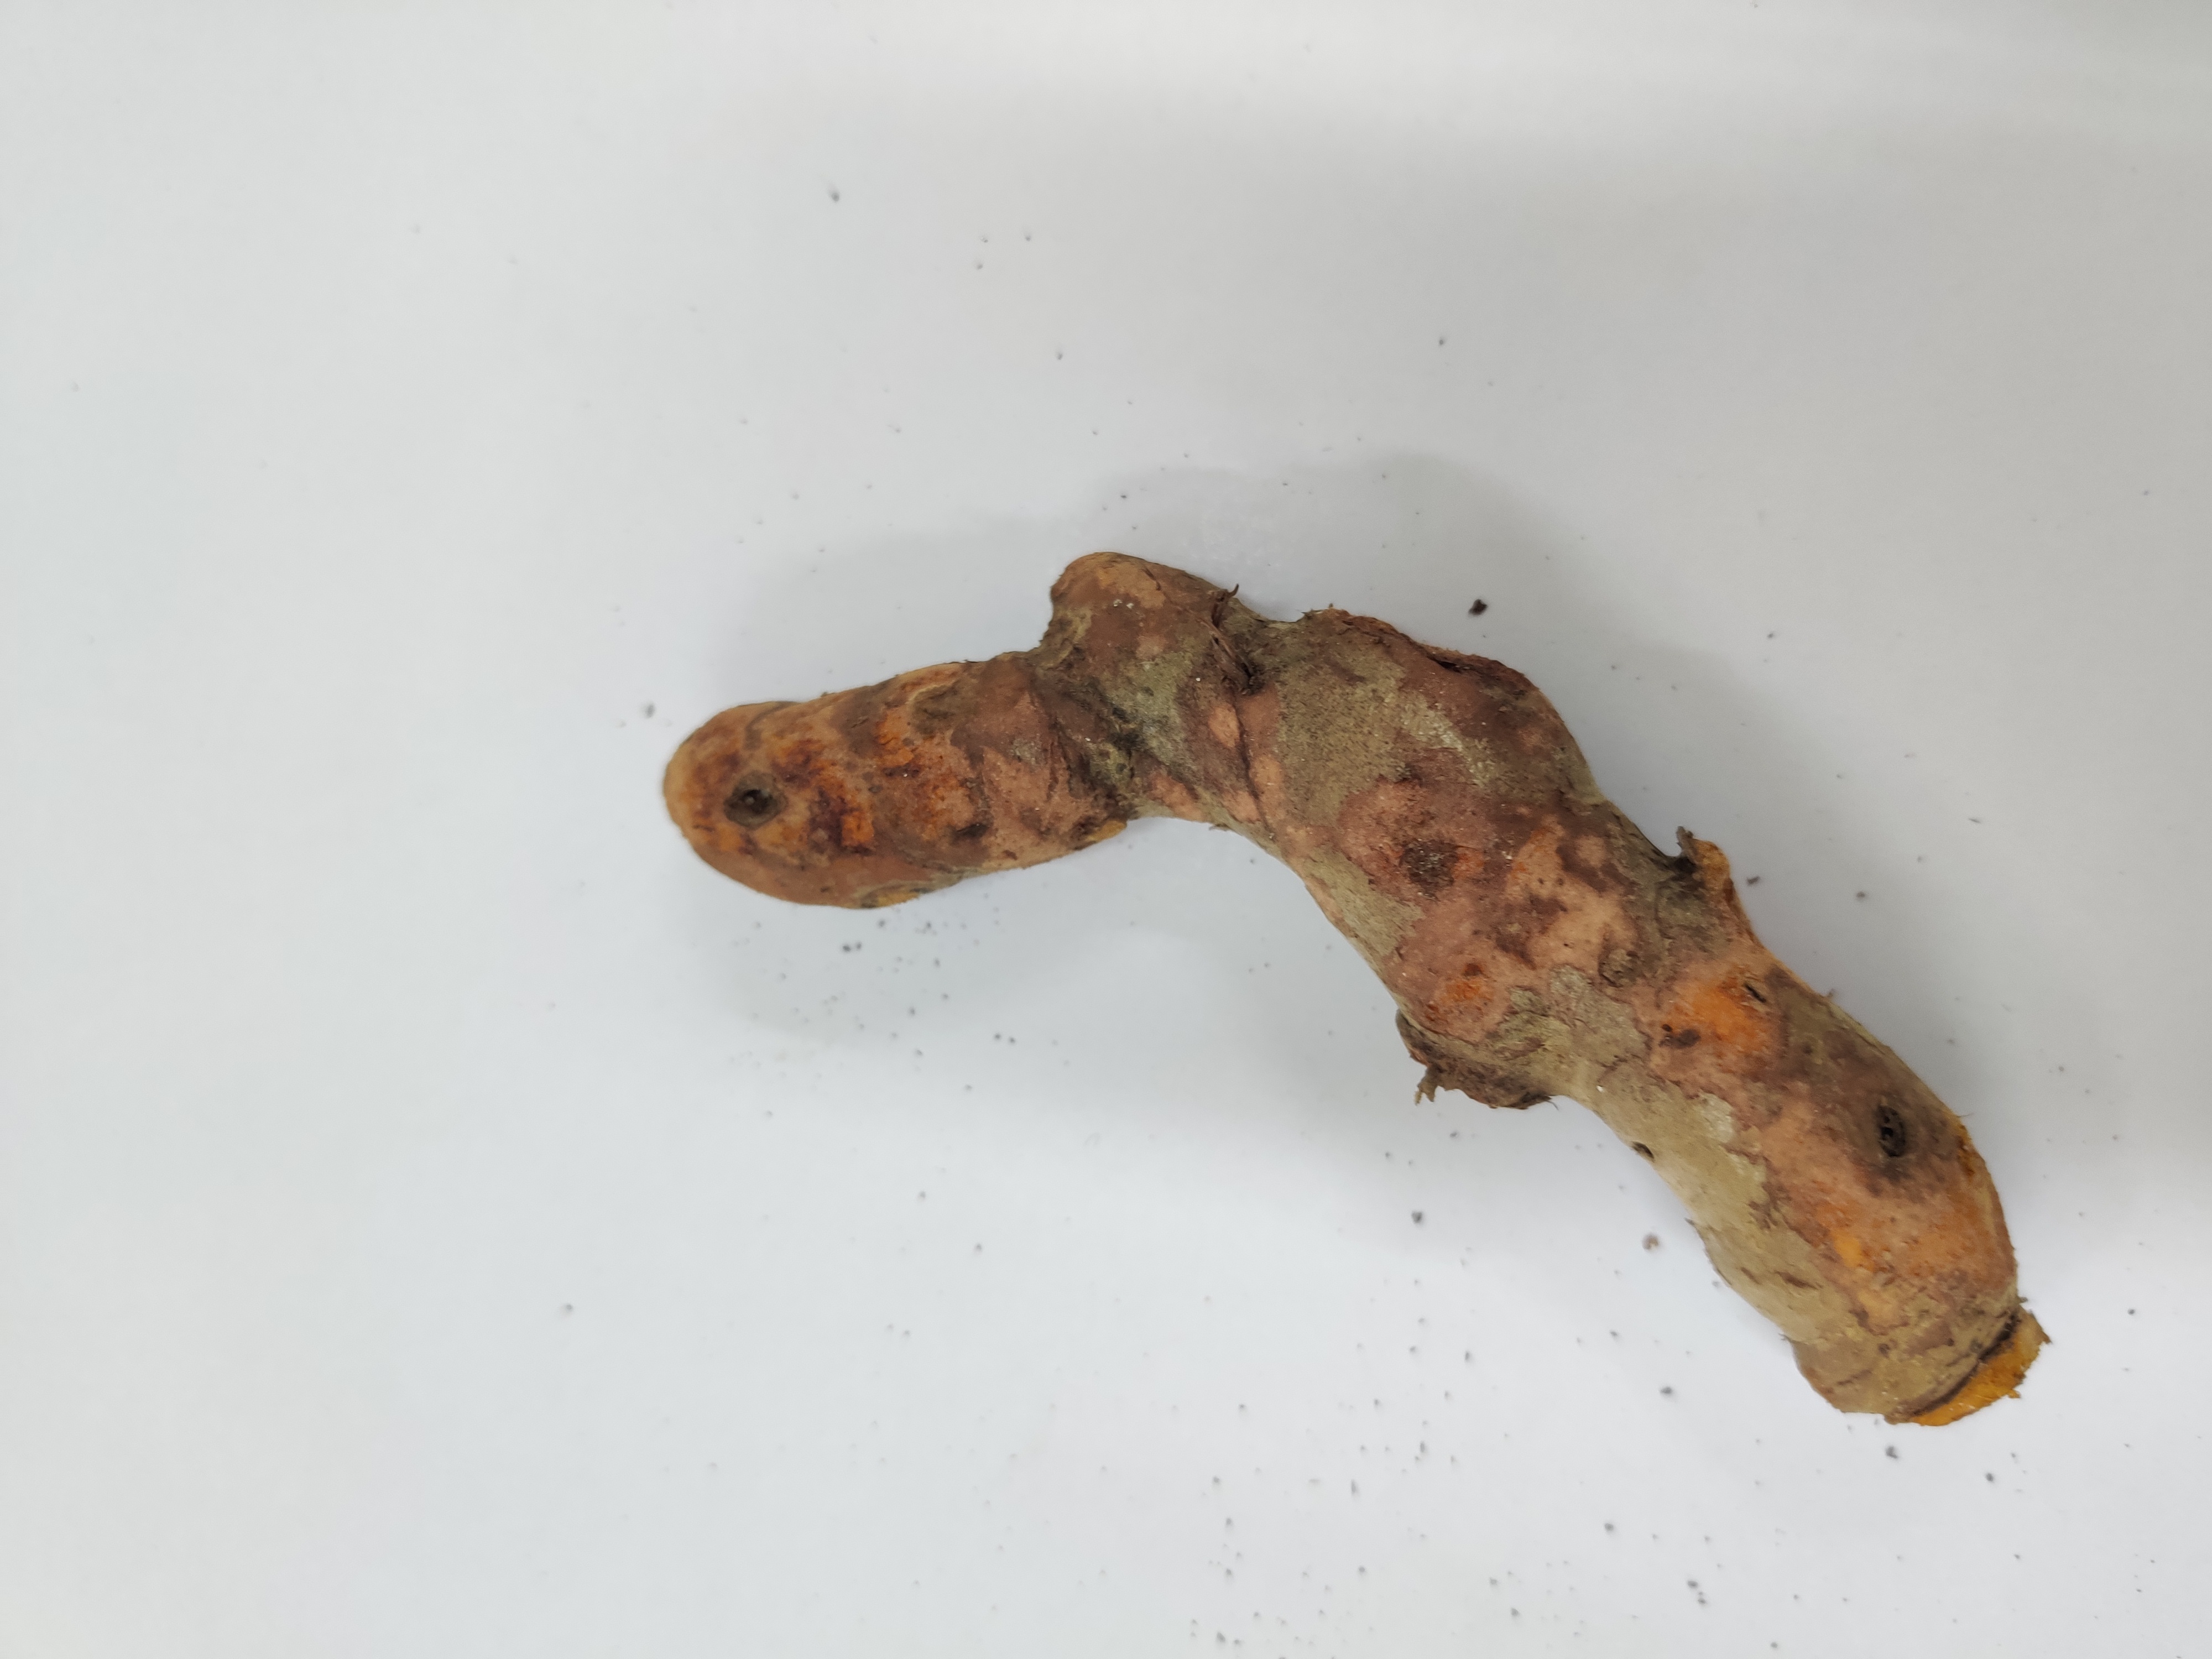
Crop: Turmeric
Condition: Fresh